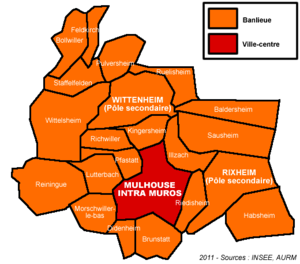
Unité urbaine de Mulhouse
L’unité urbaine de Mulhouse ou agglomération urbaine de Mulhouse correspond à l'ensemble urbain qui constitue la ville de Mulhouse au sens physique, défini par l'Insee selon le seul critère de la continuité de l'habitat. Mulhouse est la 25ᵉ ville de France par le nombre d'habitants contenue dans son unité urbaine, avec 248789 habitants en 2015.
La banlieue de Mulhouse, telle qu'elle a été définie par l'INSEE, dans ses limites de 2010 est située autour de la ville-centre de Mulhouse.